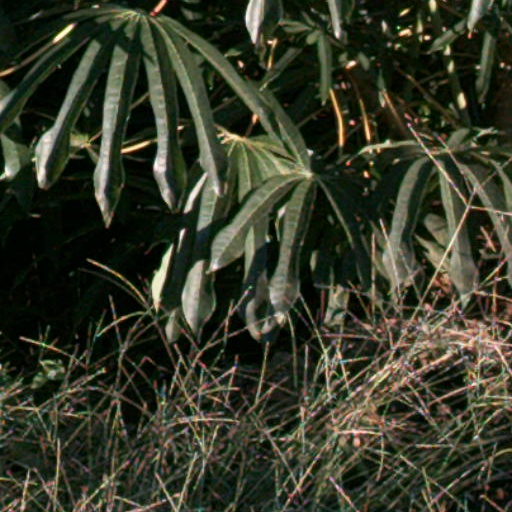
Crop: cassava